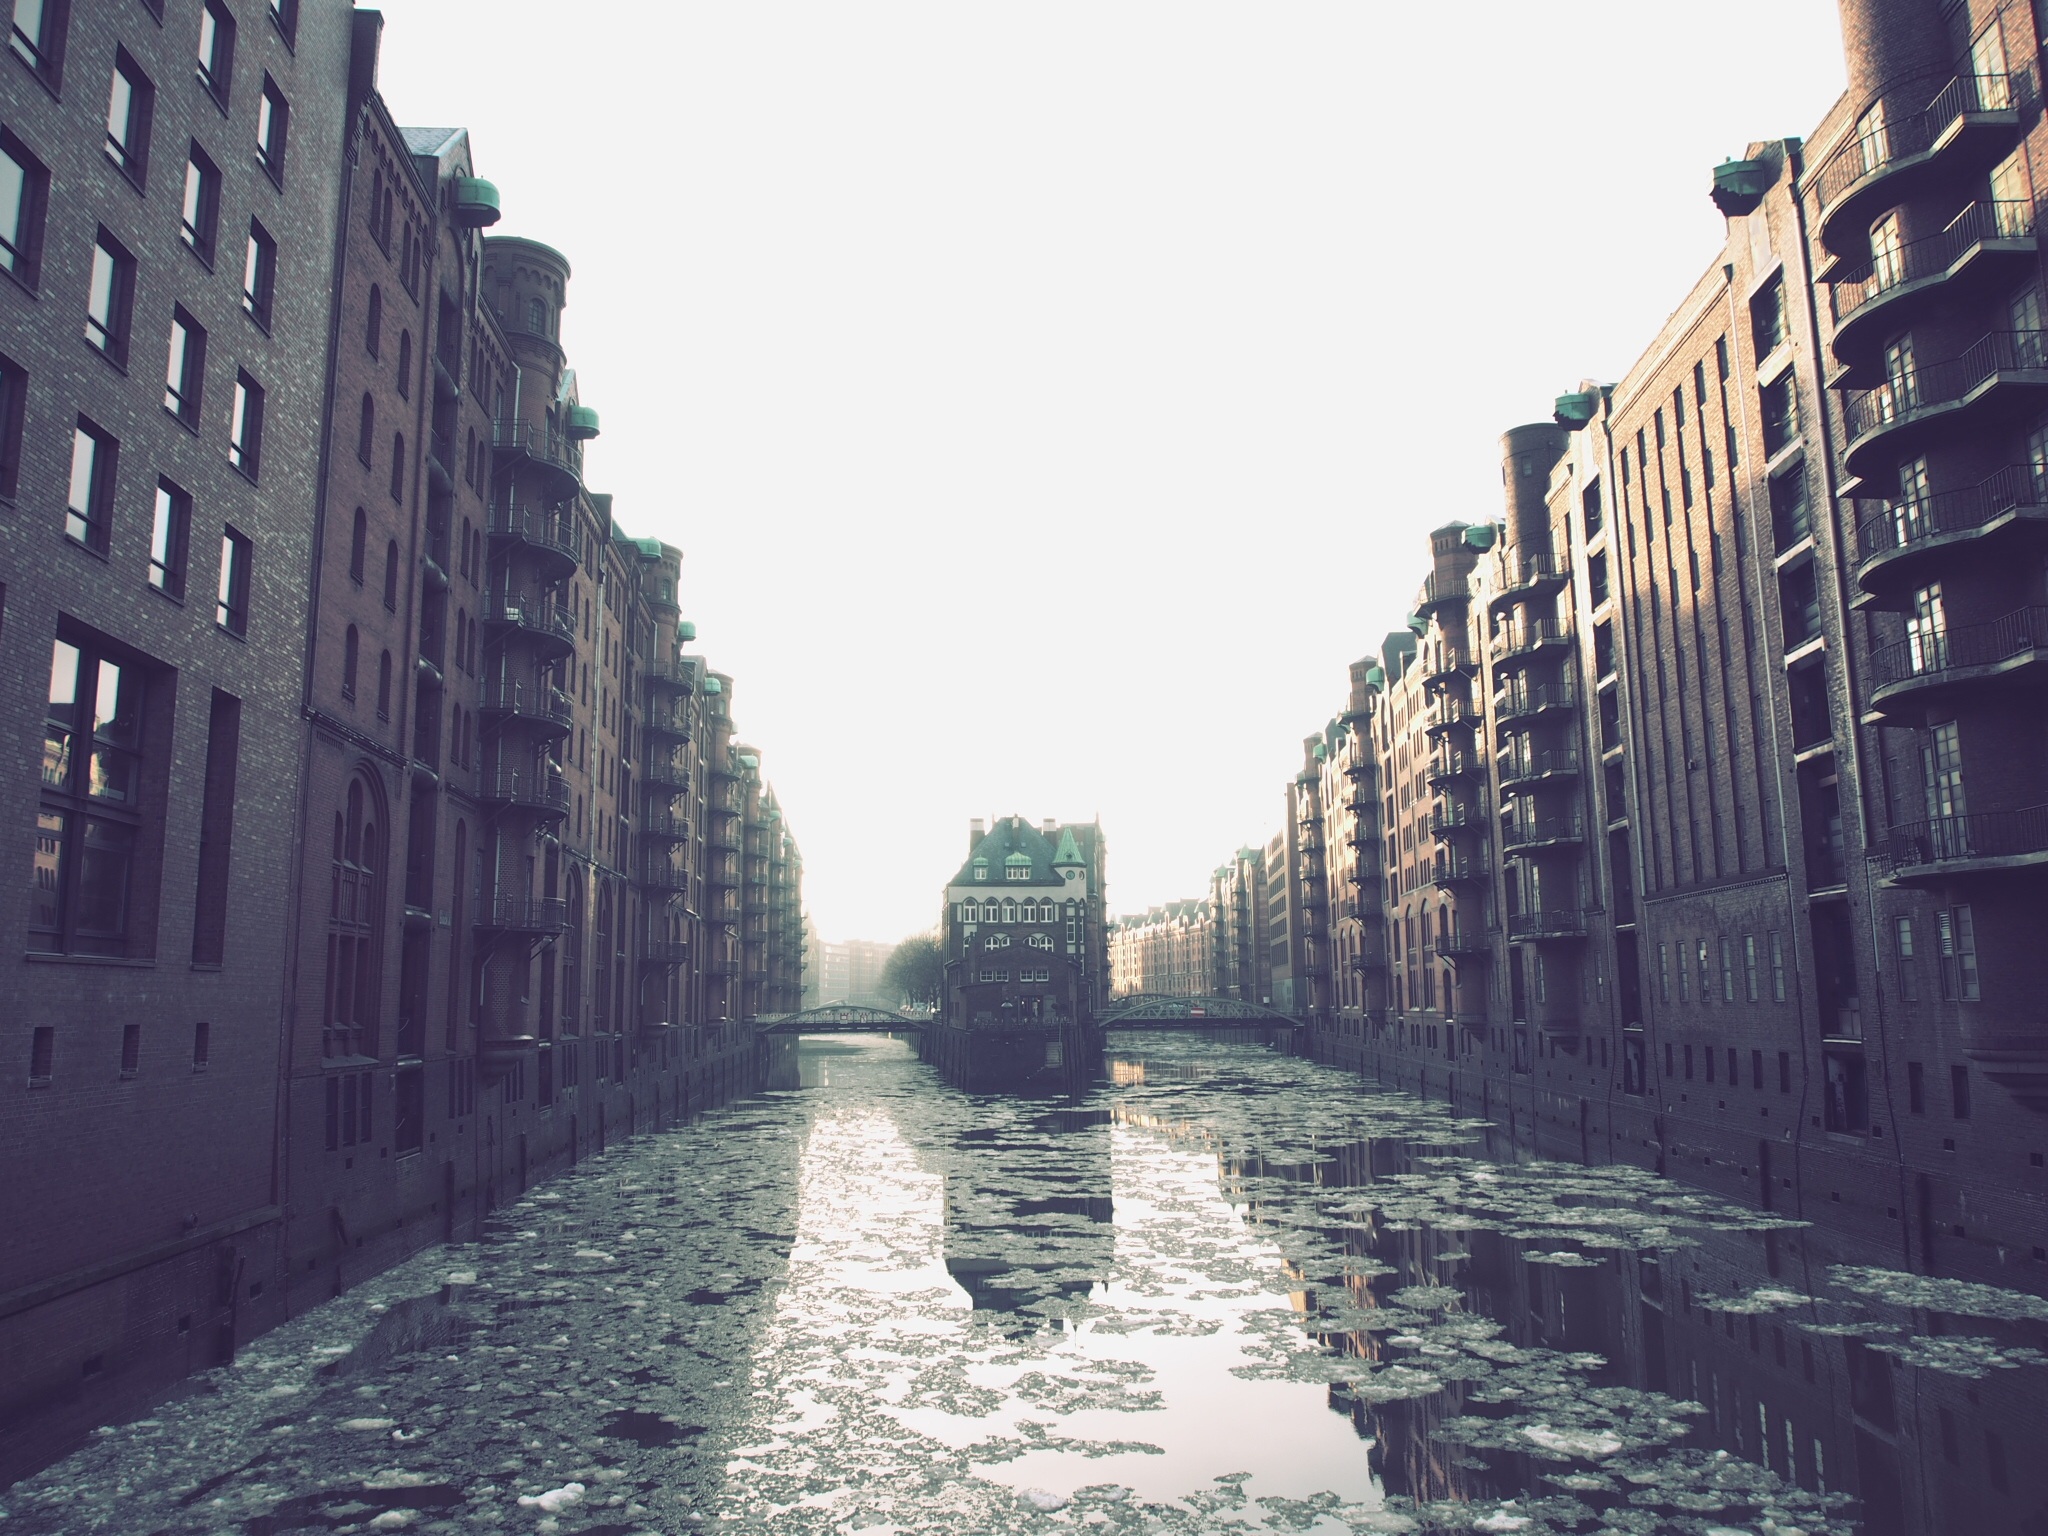
road, street, town, alley, city, skyscraper, wall, cityscape, downtown, reflection, landmark, waterway, metropolis, urban area, human settlement